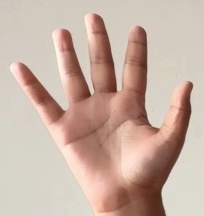
ASL sign: 5